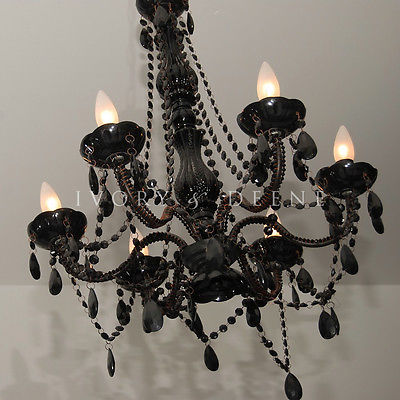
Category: lamp